List of missing ships

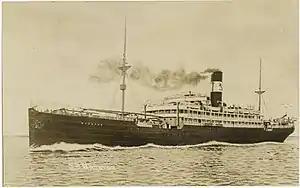
SS "Waratah" and its 211 crew and passengers were last heard from on 27 July 1909. Its wreck has yet to be found.

This is a list of missing ships and wrecks. If it is known that the ship in question sank, then its wreck has not yet been located.